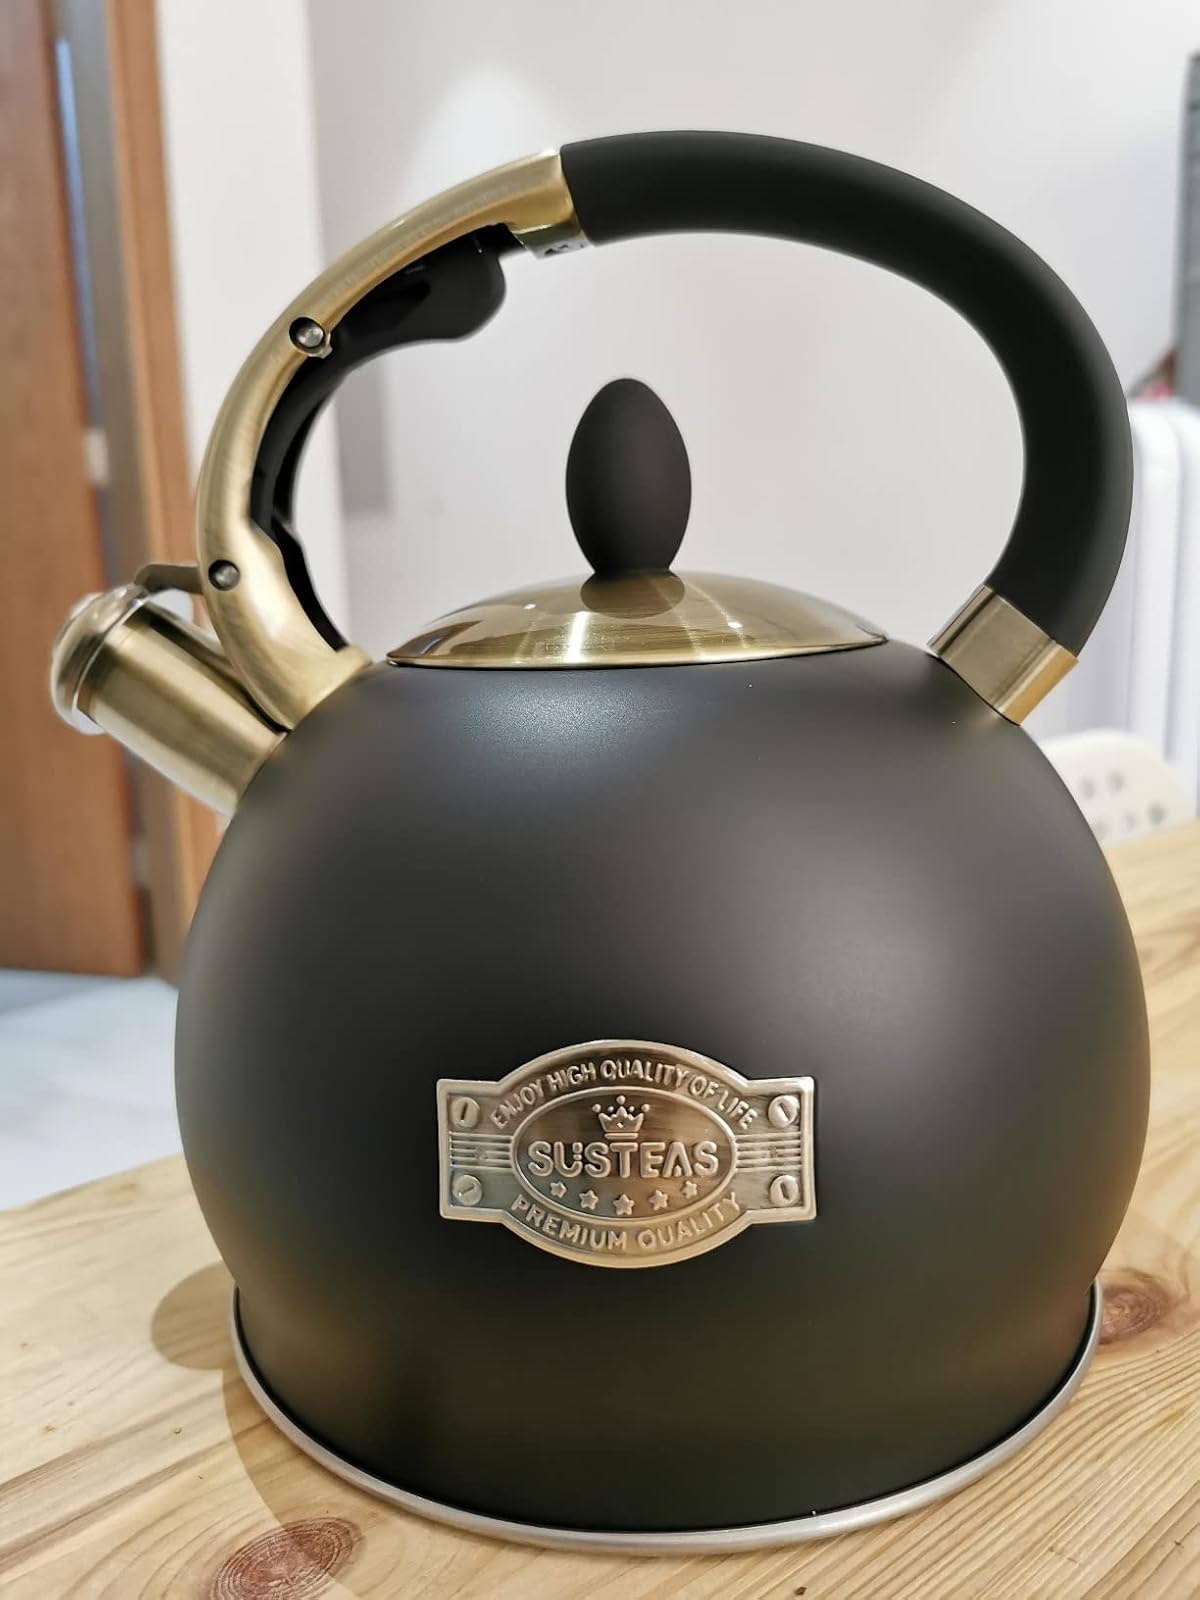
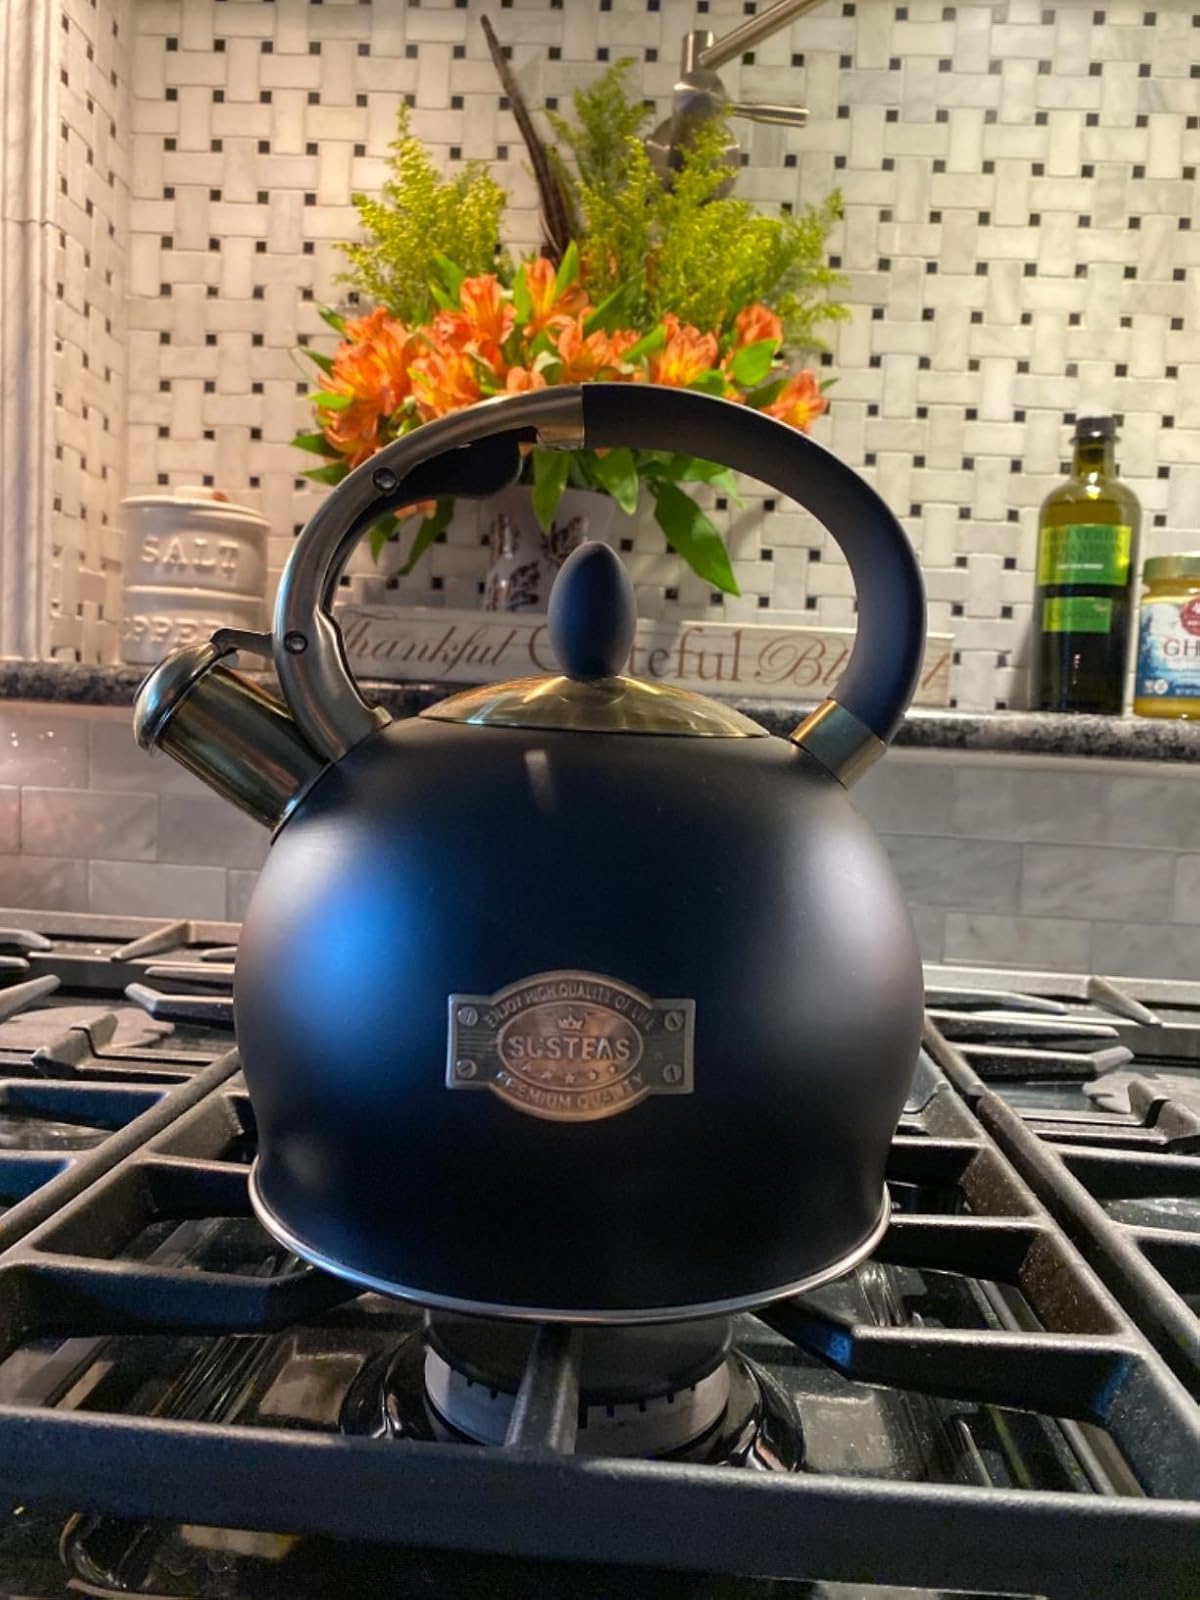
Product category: items_kettle
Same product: yes